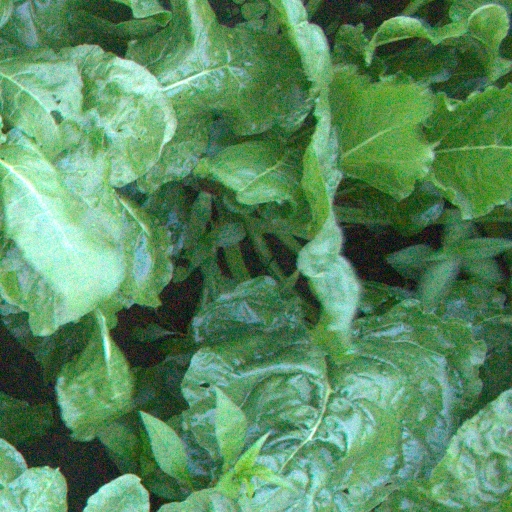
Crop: sugar beet